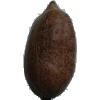
Label: Nut Pecan 1